List of the Mesozoic life of North Dakota

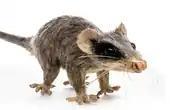
Restorative model of the Late Cretaceous mammal "Alphadon"

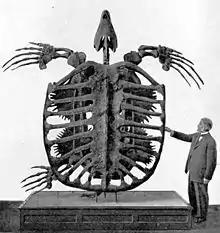
Mounted fossilized skeleton of the Late Cretaceous sea turtle "Archelon"

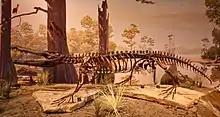
Mounted fossilized skeleton of the Late Cretaceous crocodilian "Borealosuchus"

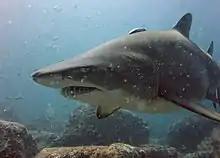
A living "Carcharias" sand tiger shark

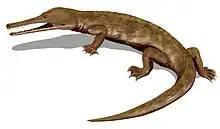
Life restoration of the Late Cretaceous-Eocene choristoderan reptile "Champsosaurus"

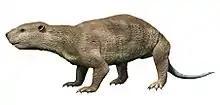
Life restoration of the Late Cretaceous marsupial relative "Didelphodon"

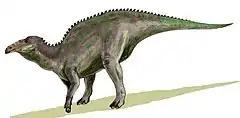
Life restoration of the Late Cretaceous duck-billed dinosaur "Edmontosaurus annectens"

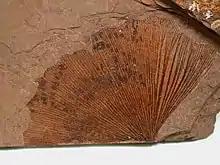
Fossilized leaf of the Permian-modern tree "Ginkgo"

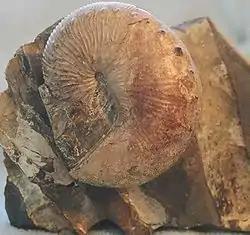
Fossilized shell of the Late Cretaceous ammonoid cephalopod "Hoploscaphites"

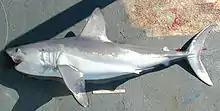
A modern "Lamna" mackerel shark

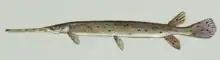
Illustration of a living "Lepisosteus", or gar

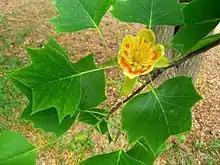
Foliage and flower of a living "Liriodendron tulipifera", or American Tulip-tree

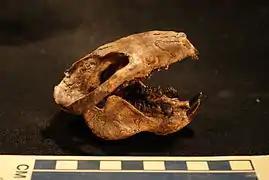
Fossilized skull of the Late Cretaceous multituberculate mammal "Meniscoessus"

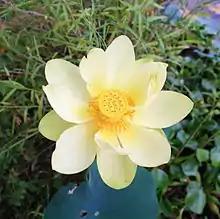
A living "Nelumbo" lotus

†"Liriodendron" – report made of unidentified related form or using admittedly obsolete nomenclature